Odoacer

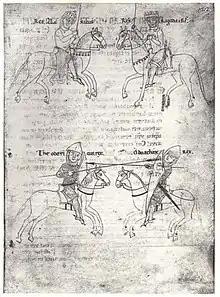
An early illustration of a mythologized Theodoric killing Odoacer in a joust. From the "Chronica Theodericiana" (1181).

As Odoacer's position improved, Zeno, the Eastern Emperor, increasingly saw him as a rival. Odoacer exchanged messages with Illus, who had been in open revolt against Zeno since 484. Switching allegiances, Zeno subsequently sought to destroy Odoacer and then promised Theodoric the Great and his Ostrogoths the Italian peninsula if they were to defeat and remove Odoacer. As both Herwig Wolfram and Peter Heather point out, Theodoric had his own reasons to agree to this offer: "Theodoric had enough experience to know (or at least suspect) that Zeno would not, in the long term, tolerate his independent power. When Theodoric rebelled in 485, we are told, he had in mind Zeno's treatment of Armatus. Armatus defected from Basilicus to Zeno in 476, and was made senior imperial general for life. Within a year, Zeno had him assassinated."